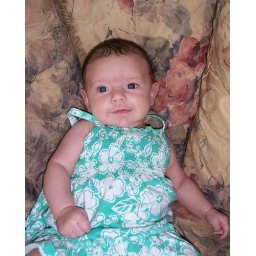
Posing in her little green tropical dress that her great-grandpa picked out for her.